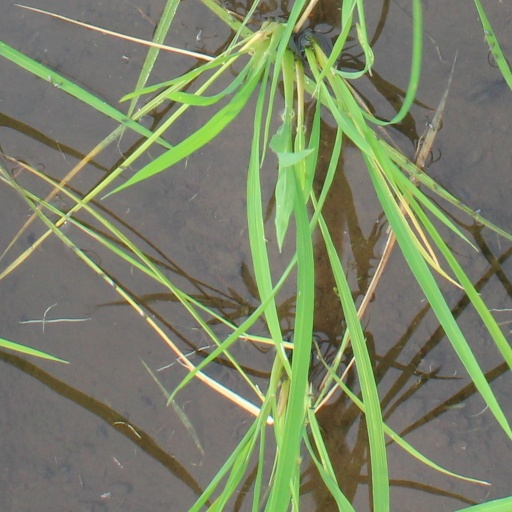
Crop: rice